Death and funeral of Prince Philip, Duke of Edinburgh

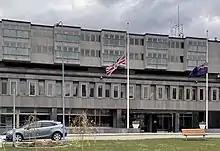
The British and New Zealand embassies in Stockholm with flags at half-mast on 9 April

The majority of military rehearsals for the funeral procession took place at Pirbright Camp and a full dress rehearsal took place at Windsor Castle on 15 April.